Modernism in the Catholic Church

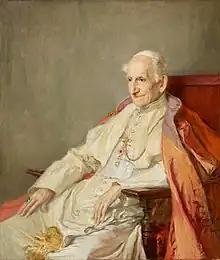
Pope Leo XIII

Pope Leo XIII, Pius IX's successor, wanted to advance what he understood as the true Christian science in every way: he worked for a revival of Thomism as Christian philosophy, he encouraged the study of history and archaeology, and in 1881 he opened up the Vatican Archives for researchers. In 1887 he encouraged the study of the natural sciences, and in 1891 opened a new Vatican Observatory. Leo's response to the rationalist trend to undermine the authority of sacred scripture was for the Church to have its own trained experts. In 1893, with , Pope Leo gave the first formal authorization for the use of critical methods in biblical scholarship. “Hence it is most proper that Professors of Sacred Scripture and theologians should master those tongues in which the sacred Books were originally written, and have a knowledge of natural science.” He recommended that the student of scripture be first given a sound grounding in the interpretations of the Fathers such as Tertullian, Cyprian, Hilary, Ambrose, Leo the Great, Gregory the Great, Augustine and Jerome, and understand what they interpreted literally, and what allegorically; and note what they lay down as belonging to faith and what is opinion.